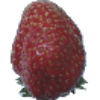
Label: Strawberry Wedge 1